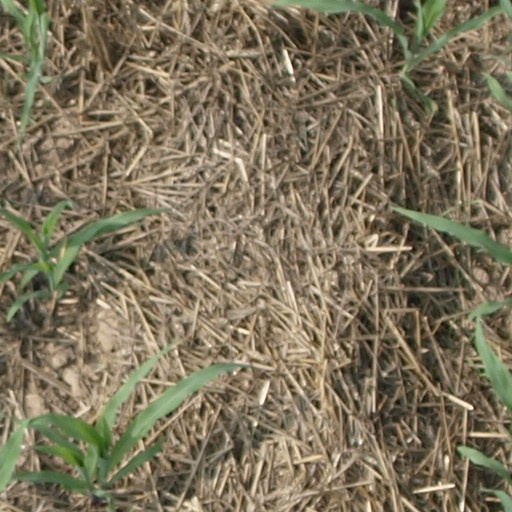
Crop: maize; corn